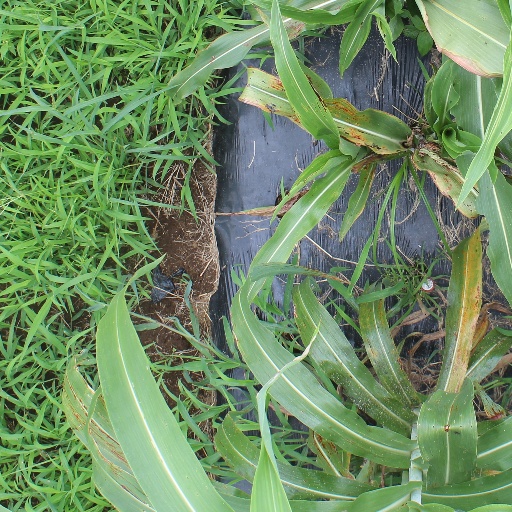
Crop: sorghum